Offal

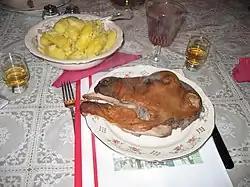
A serving of smalahove at Voss, Norway

In Norway the "smalahove" is a traditional dish, usually eaten around and before Christmas time, made from a sheep's head. The skin and fleece of the head is torched, the brain is removed, and the head is salted, sometimes smoked, and dried. The head is boiled for about three hours and served with mashed rutabaga/swede and potatoes. The ear and eye (half of a head is one serving) are normally eaten first, as they are the fattiest area and must be eaten warm. The head is often eaten from the front to the back, working around the bones of the skull. "Smalahove" is considered by some to be unappealing or even repulsive. It is mostly enjoyed by enthusiasts and is often served to tourists and more adventurous visitors.